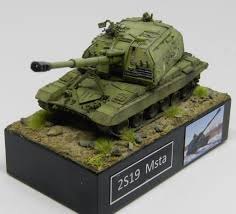
Label: Self Propelled Artillery